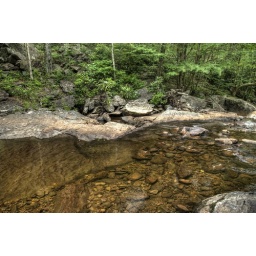
clear mountain stream in Va Highlands